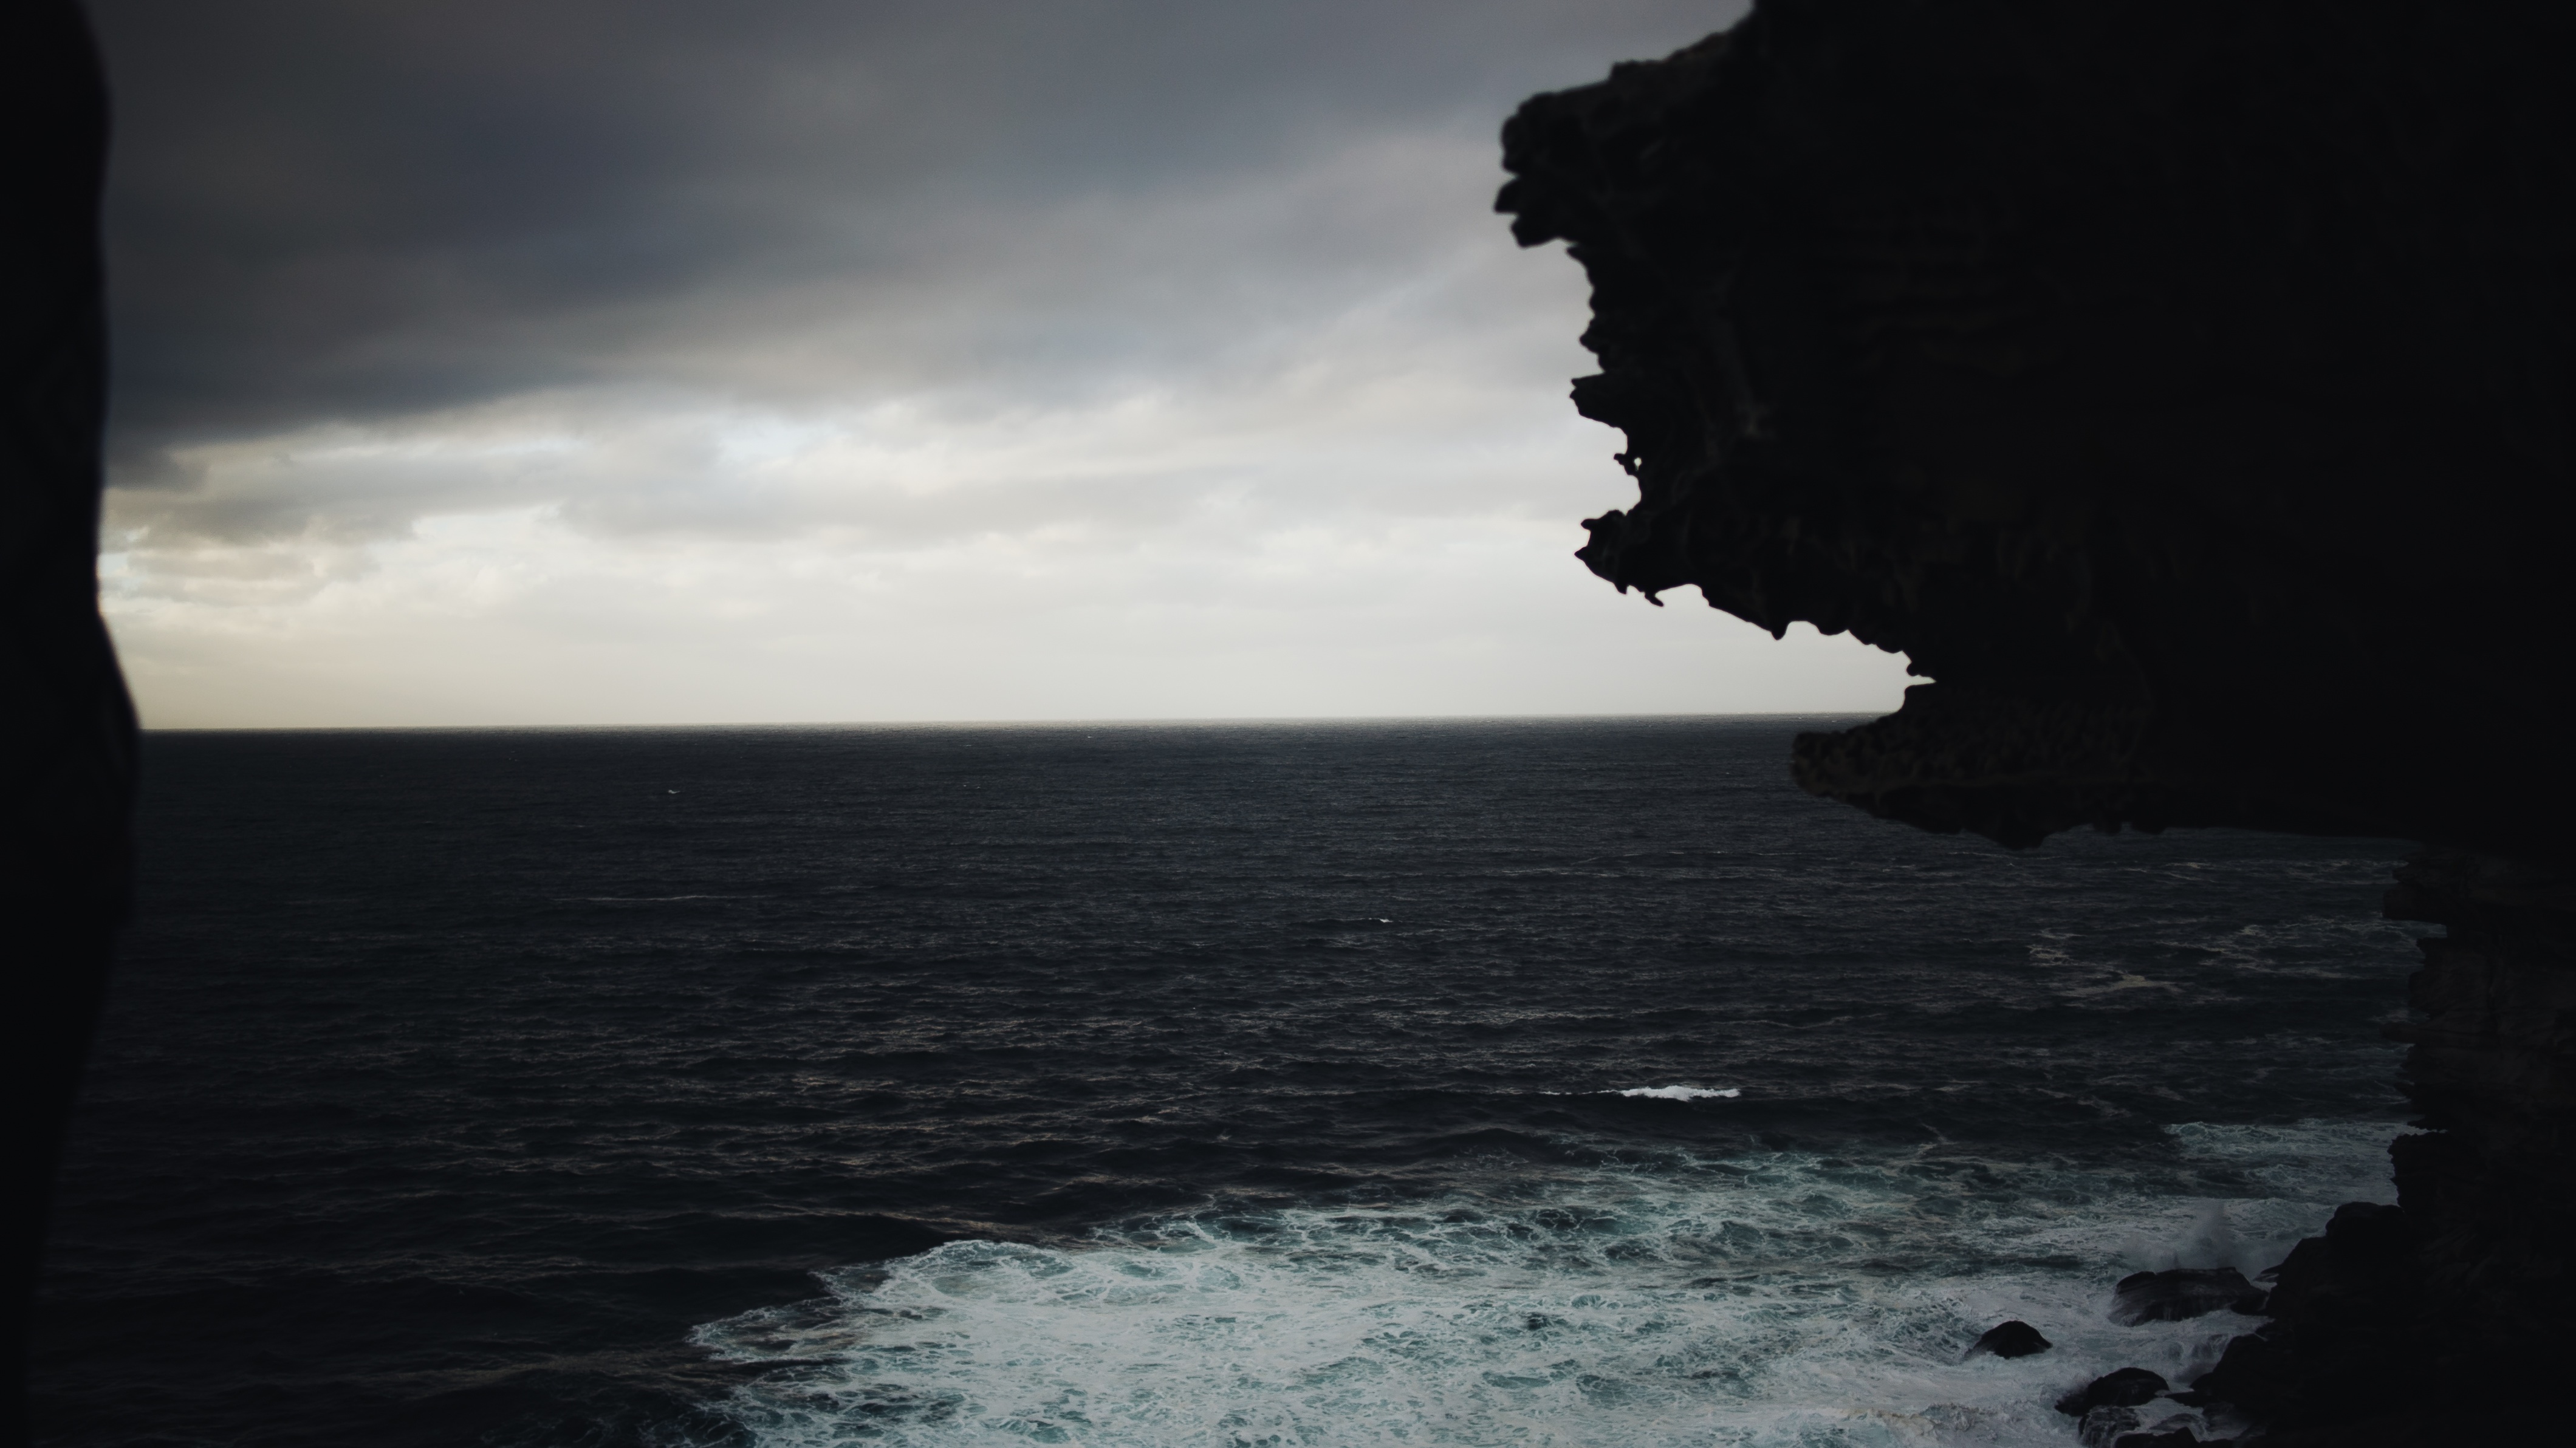
beach, sea, coast, rock, ocean, horizon, cloud, sky, sunset, sunlight, shore, wave, cliff, dusk, reflection, bay, terrain, cape, wind wave